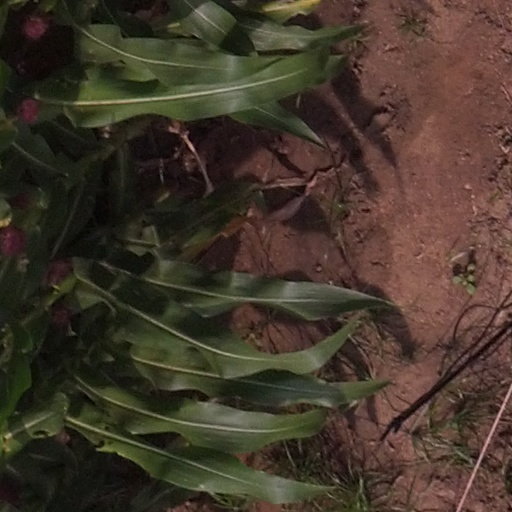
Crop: maize; corn